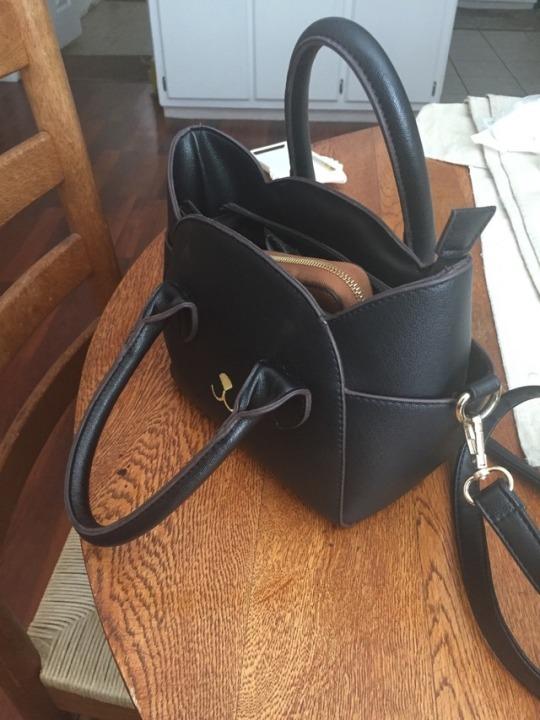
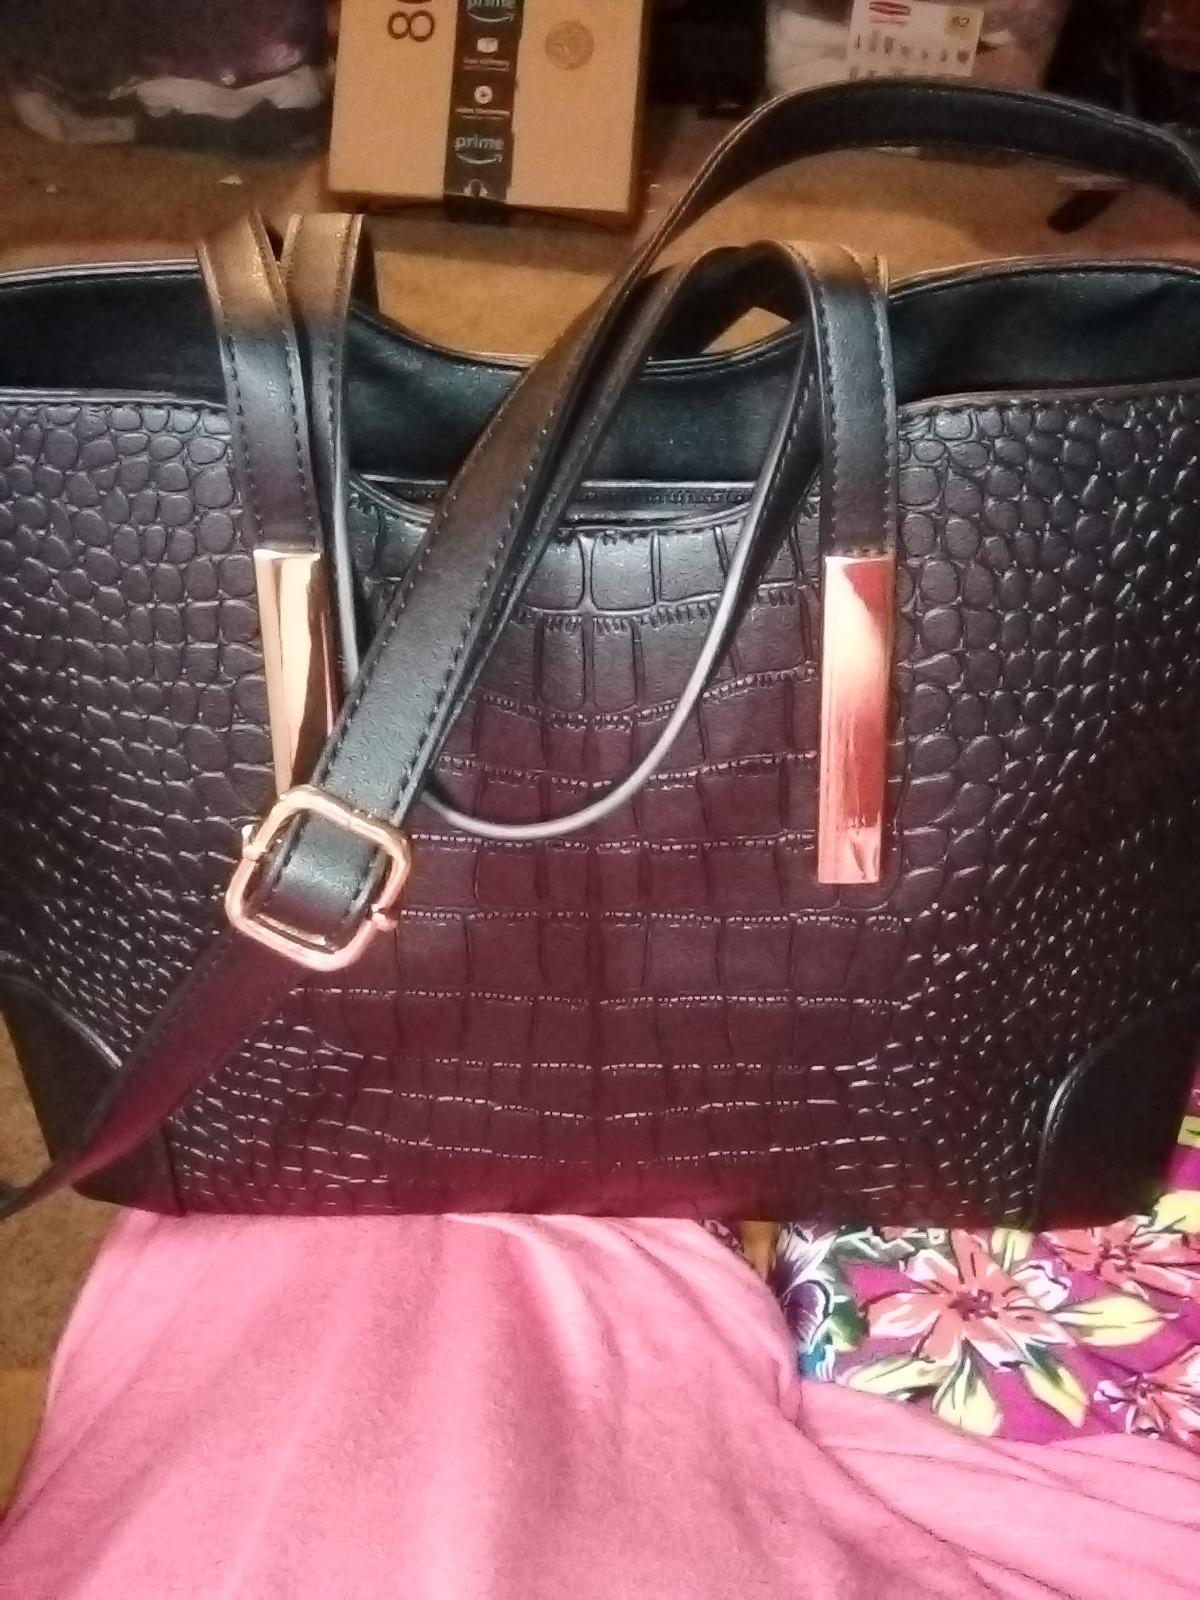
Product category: accessories_handbag
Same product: no